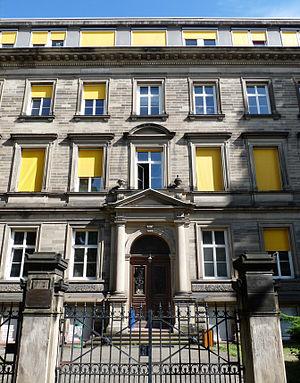
Musée de minéralogie de Strasbourg
Jacques Cochon de Lapparent est un géologue, pétrographe et minéralogiste français né le 5 avril 1883 et mort le 18 mai 1948, à Paris. Membre correspondant de l'Académie des sciences en 1936, il est particulièrement connu pour ses travaux sur les bauxites et sur les argiles. Il est l'auteur d'un traité — Les leçons de Pétrographie — qui a fait autorité pendant 30 ans. Fils du célèbre géologue Albert de Lapparent, frère du peintre Paul de Lapparent, et oncle du géologue et paléontologue Albert-Félix de Lapparent, il est le lointain descendant du conventionnel Charles Cochon de Lapparent, ministre de la police générale sous le Directoire.
Le Musée de minéralogie de Strasbourg est un musée de minéralogie français installé depuis 1890 sur le site de l'ancienne université impériale et aujourd'hui au cœur du campus central de Strasbourg. Deux salles lui sont dédiées dans un bâtiment de l'École et observatoire des sciences de la Terre hébergeant également le Laboratoire d'hydrologie et de géochimie. Le musée est géré par l'EOST et partenaire du Jardin des sciences de l'université de Strasbourg.
L'École et observatoire des sciences de la Terre est l'une des 205 écoles d'ingénieurs françaises accréditées au 1ᵉʳ septembre 2019 à délivrer un diplôme d'ingénieur..